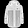
Label: Coat